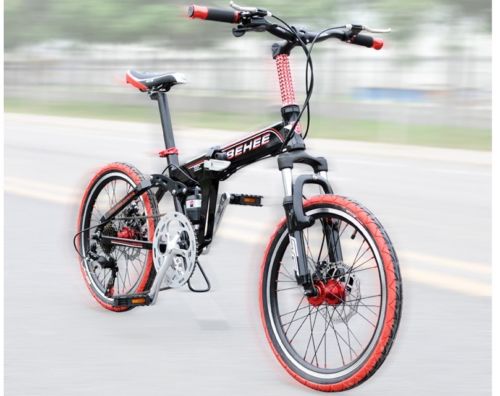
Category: bicycle